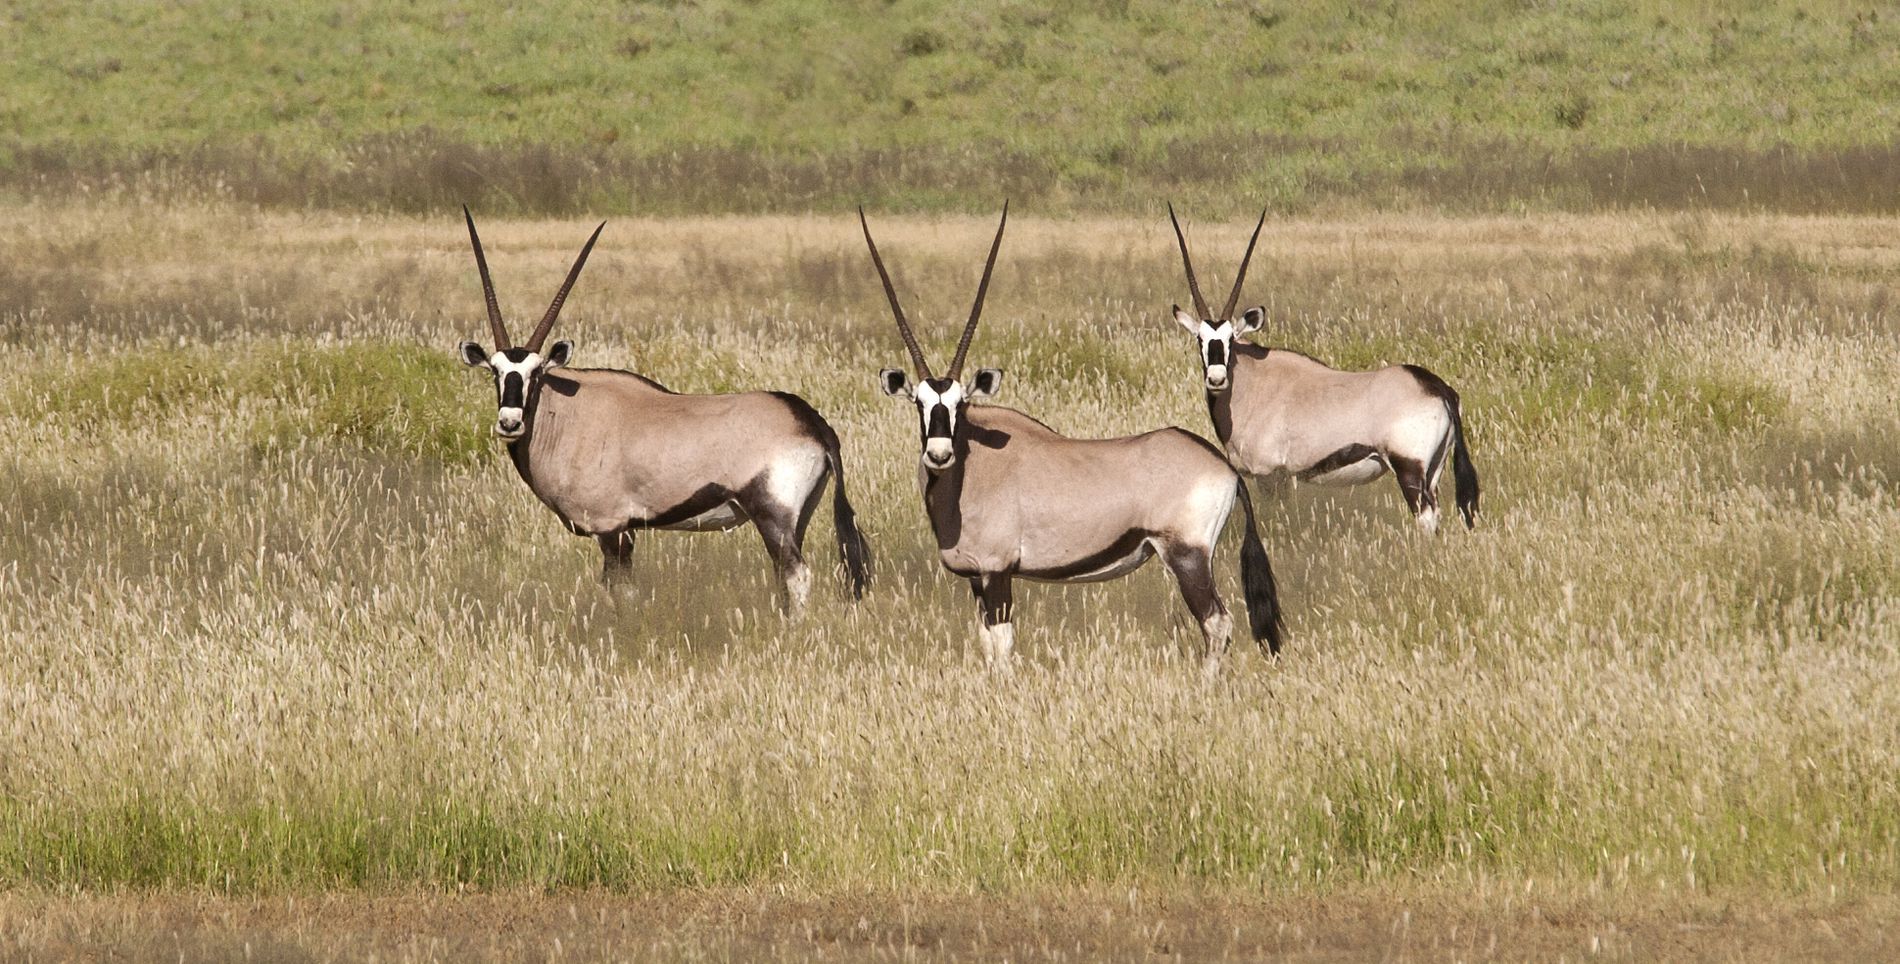
Three Oryxes in the grass field
3 long horned Oryxes standing in the middle of a wide field of long, thick grass
Long angle shot, Calm and natural mood, Open and wild atmosphere, Direct sunlight illuminates the fur and horns with clarity, photography style documentary focused on unaltered reality, natural tones brown, green, beige, black and white
Labels: Animal, Antelope, Mammal, Wildlife, Field, Grassland, Nature, Outdoors, Gazelle, Impala, Deer, Savanna, Grass Field, Oryxes, Oryx
Camera: Canon Canon EOS 20D
Lens: 98.0-280.0 mm
Aperture: F8
Exposure: 1/2000 sec
ISO: 200
Focal length: 280.0 mm